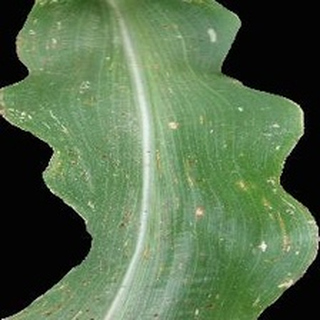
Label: corn_common_rust